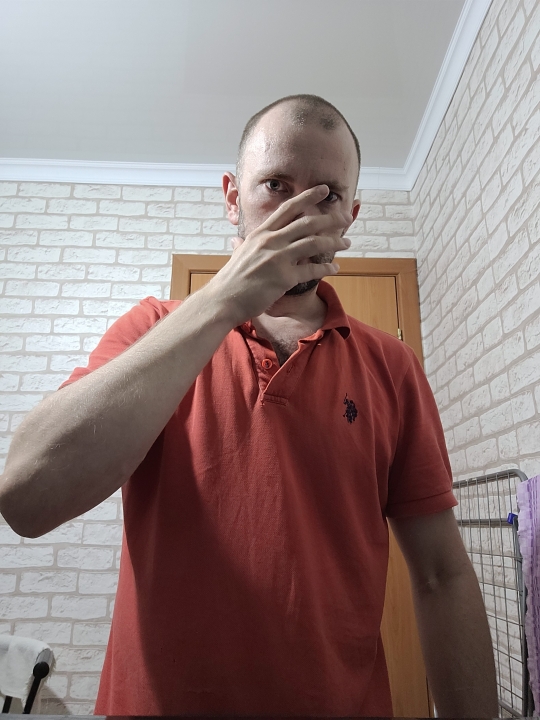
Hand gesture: no_gesture